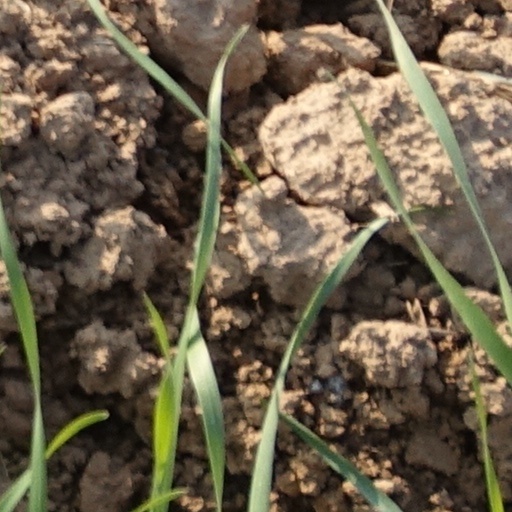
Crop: wheat